Spandau (locality)

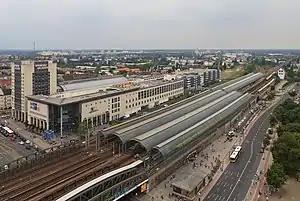
Railway station

Spandau is served by the Berliner S-Bahn lines S3 and S9 and by the U-Bahn line U7. The main railway station is Berlin Spandau, one of the most important of the city.